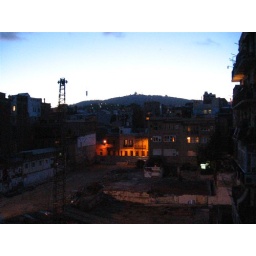
a view of the hill off in the distance. some castle or cathedral was on top.